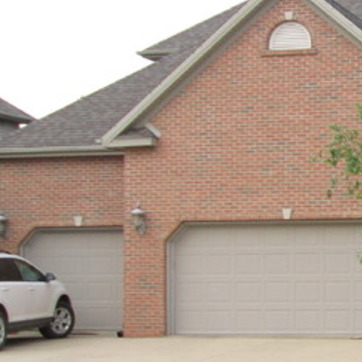
Material: brick